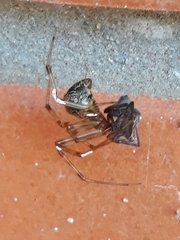
Species: Parasteatoda_tepidariorum